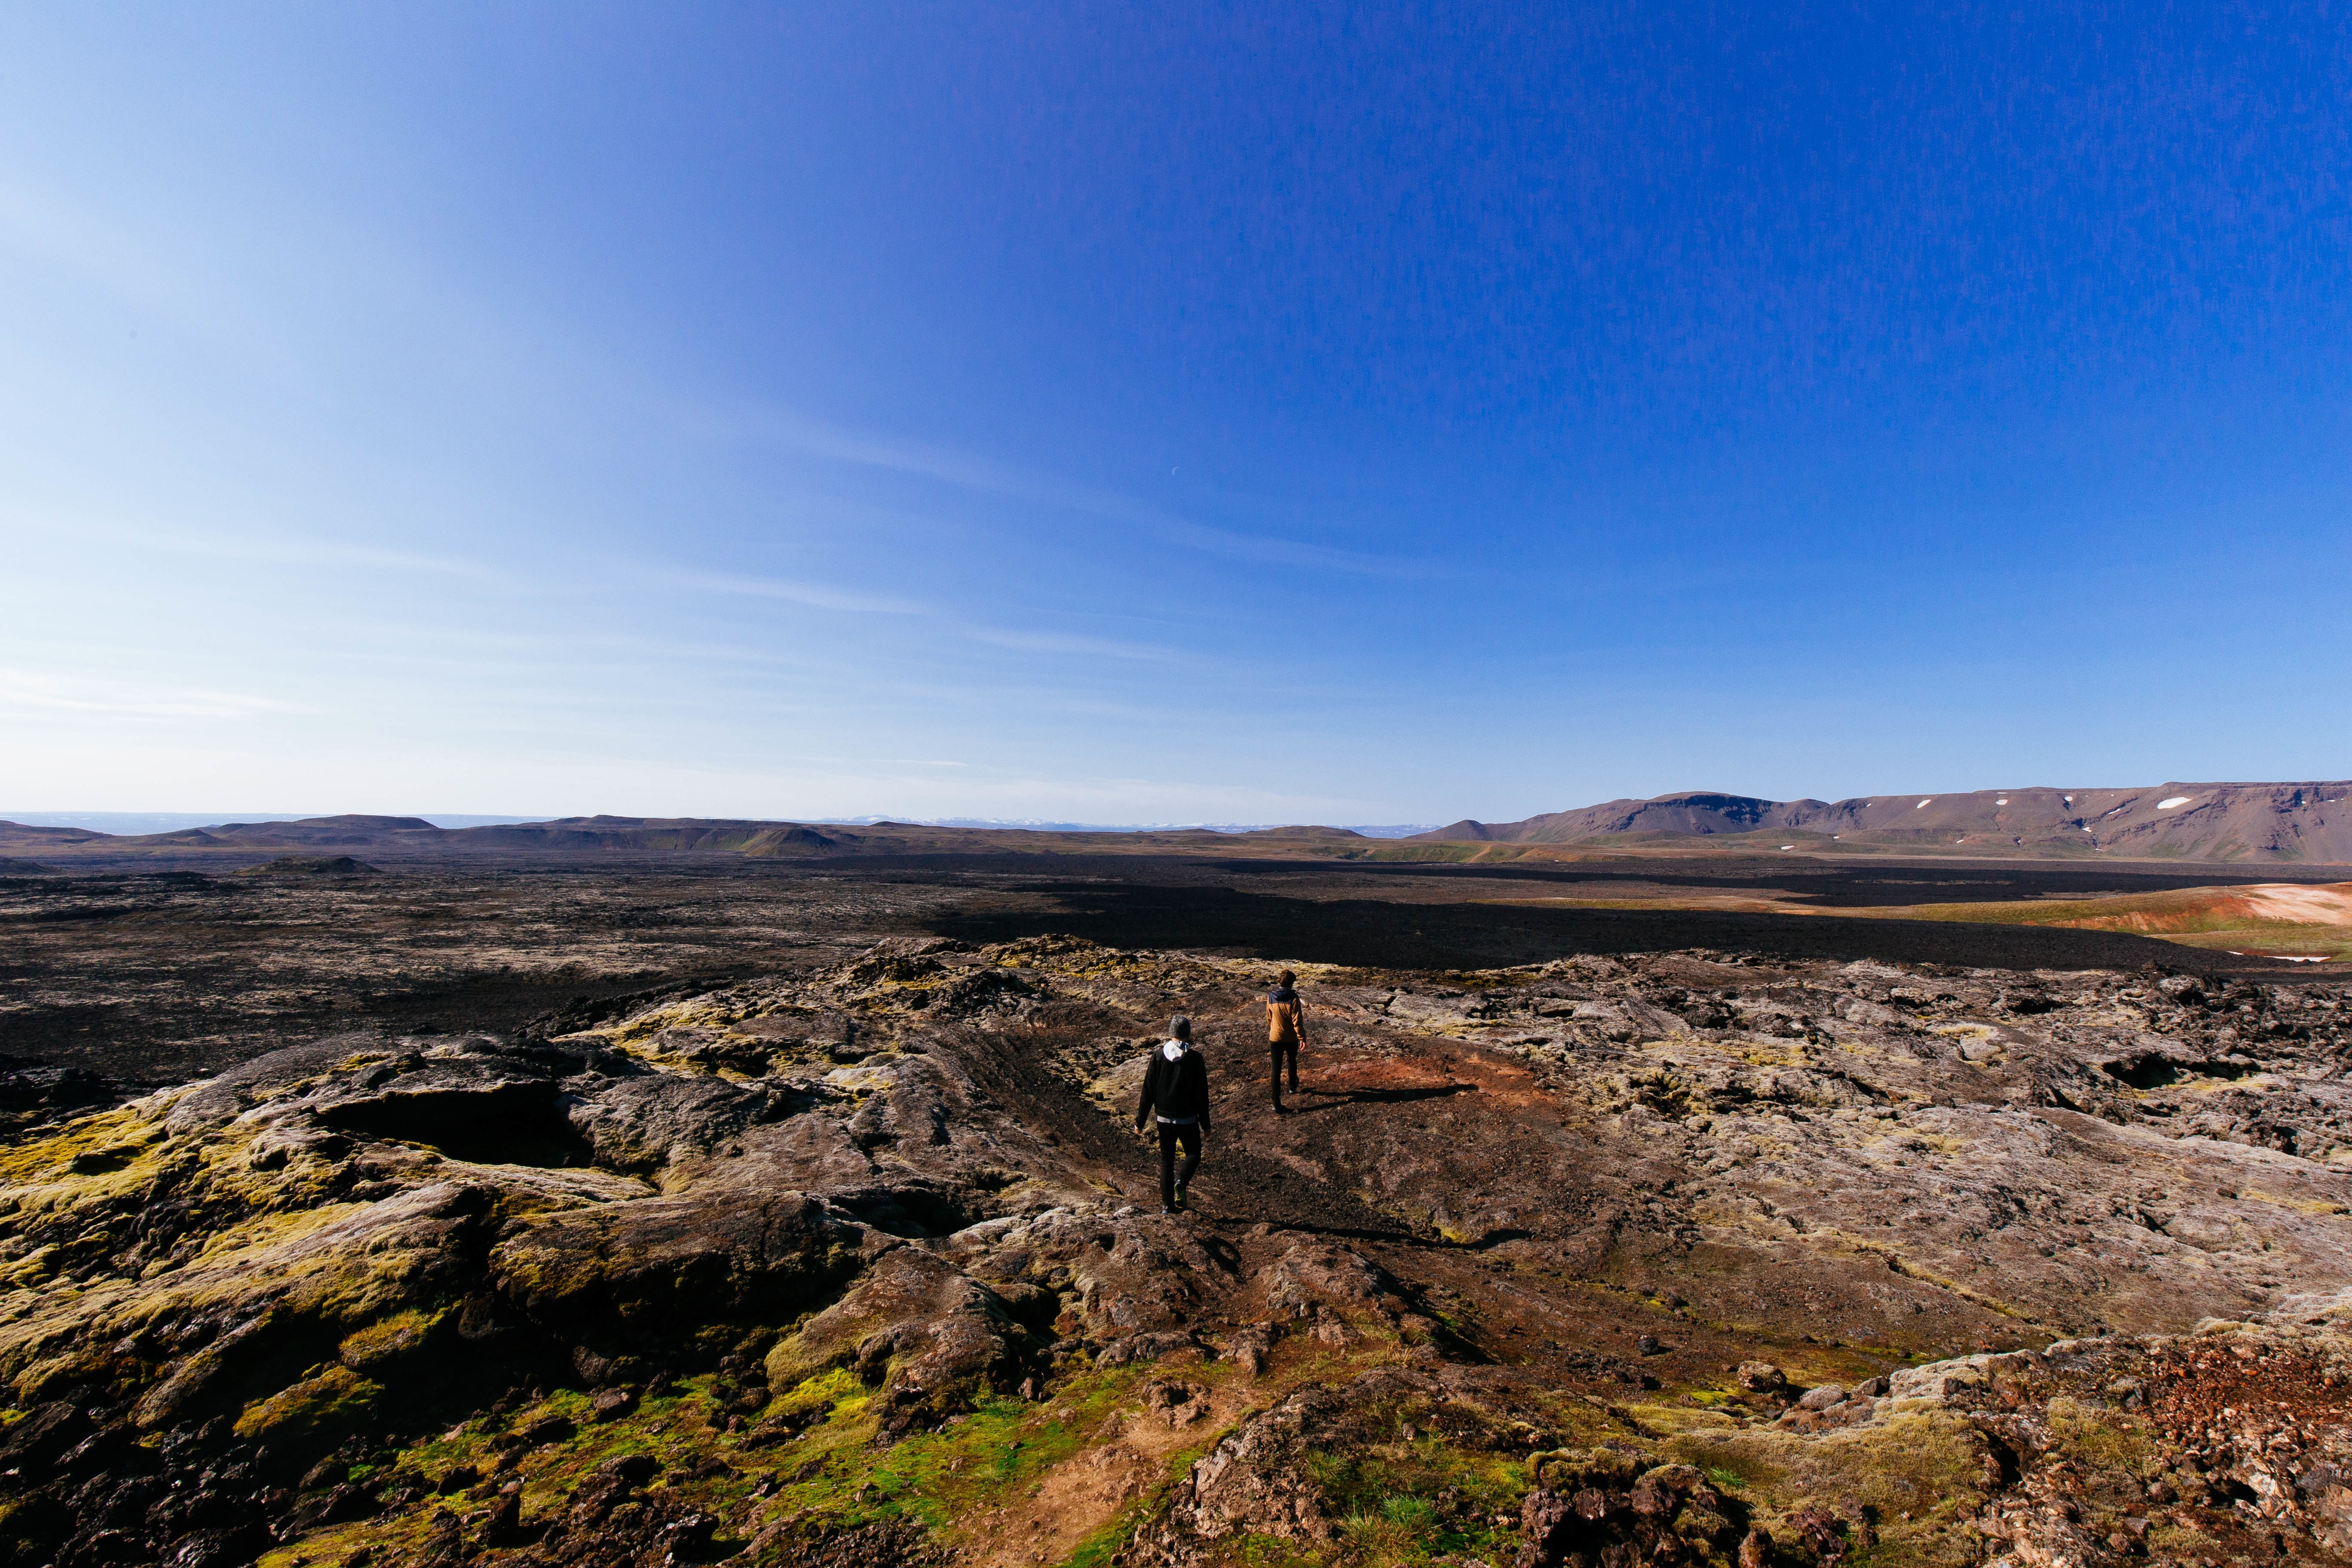
landscape, sea, coast, nature, rock, horizon, wilderness, mountain, people, hiking, hill, adventure, valley, mountain range, panorama, explore, cliff, terrain, ridge, activity, blue sky, geology, badlands, plateau, exploring, exploration, fell, rock formations, landform, natural environment, geographical feature, mountainous landforms